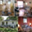
Label: house